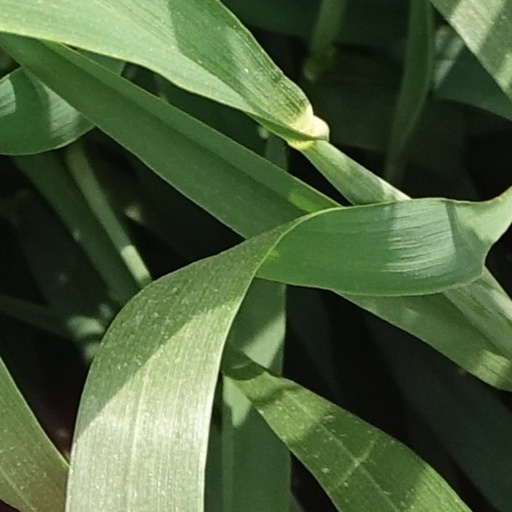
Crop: wheat